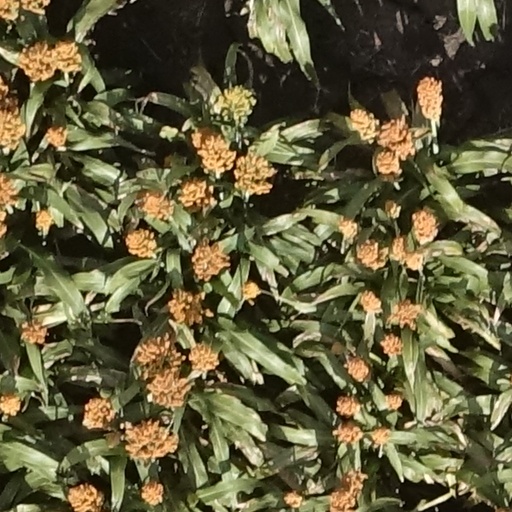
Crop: sorghum